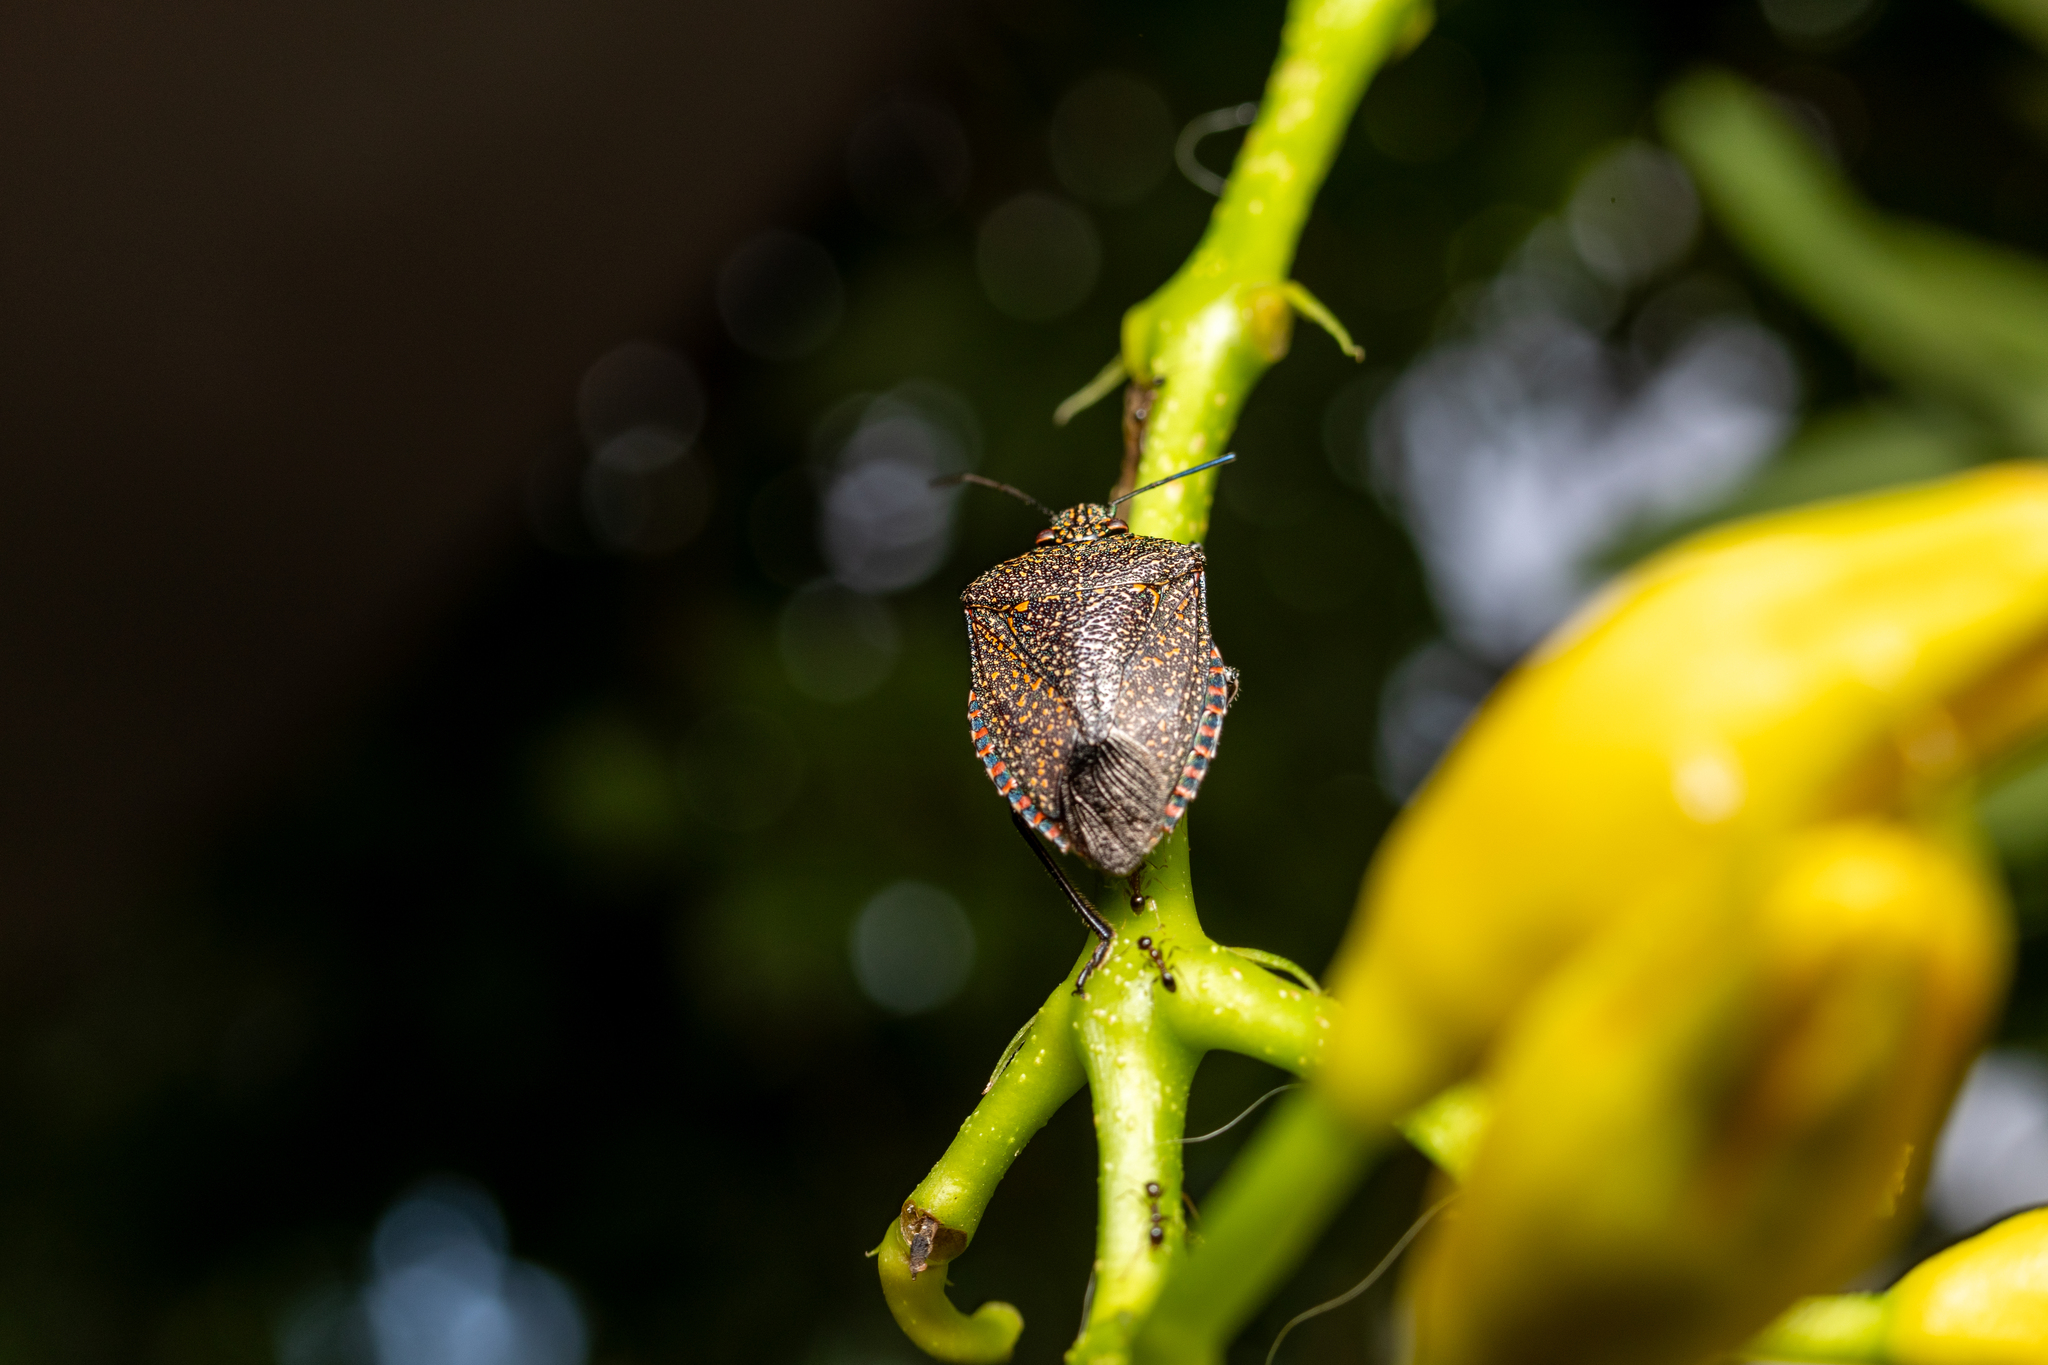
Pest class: stink_bug